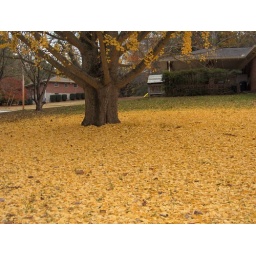
sitting under my yellow skies.stars falling upon your cheeks.tears from the heavensgive me light